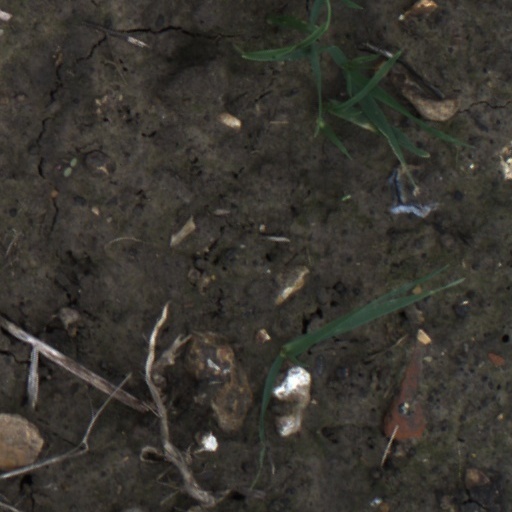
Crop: wheat